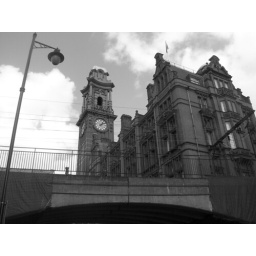
This looks great in black &amp;amp; white me thinks!